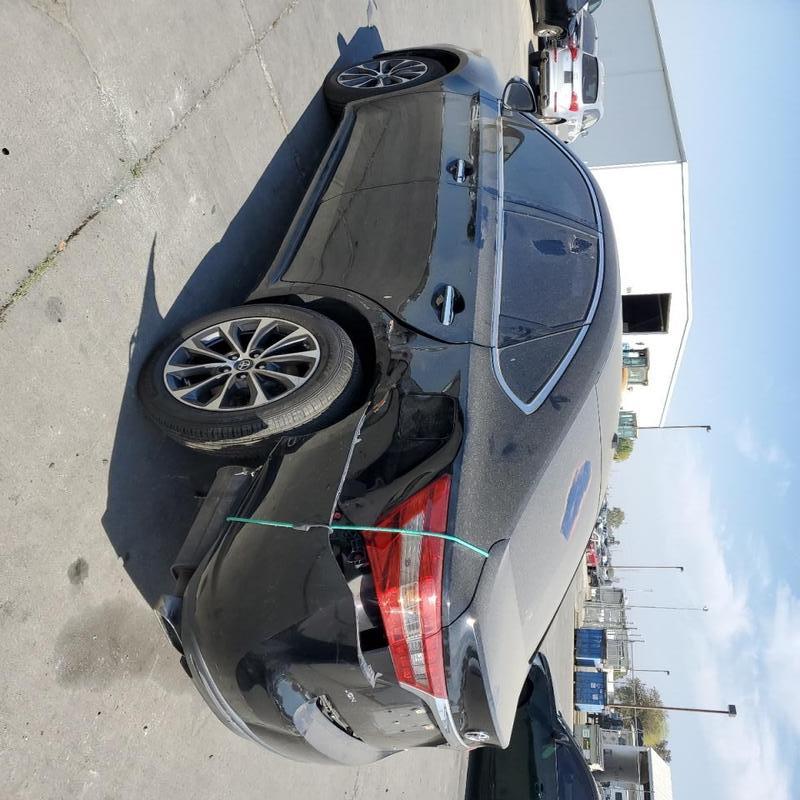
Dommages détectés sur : feu arrière droit, feu arrière gauche, pare-choc arrière, plaque d'immatriculation arrière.
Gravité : mineur